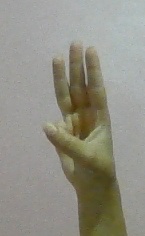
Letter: thaa